Question: Please indicate a possible affordance area of the cut_carrot that can be used for eating
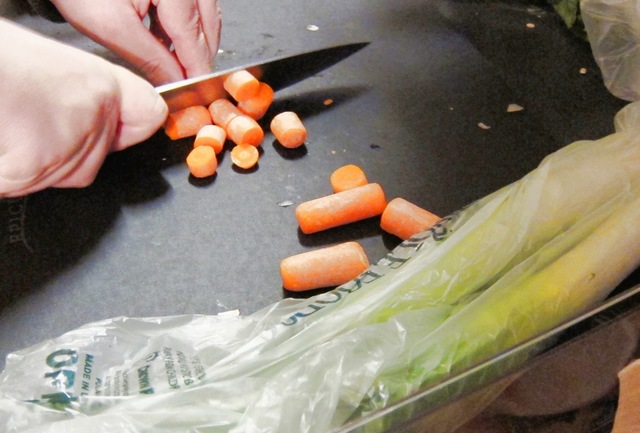
Answer: [154, 39.5, 376, 138.5]